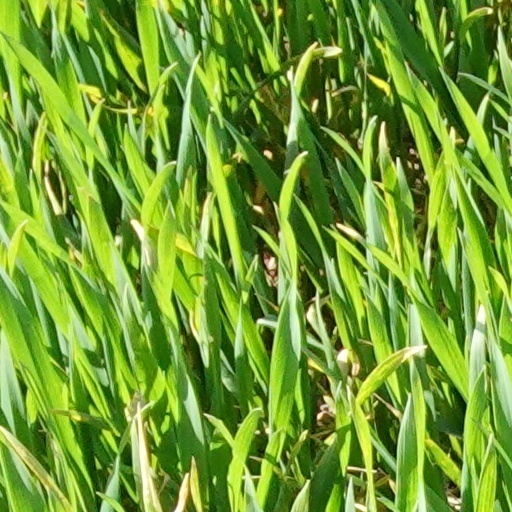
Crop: wheat